Occasion of sin

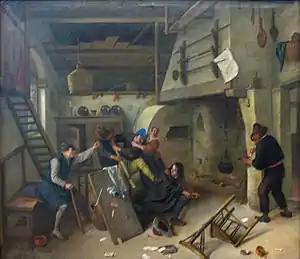
According to some Christian traditions, parties with alcohol and other drugs are a proximate occasion of sin.

A proximate occasion is one in which men of like calibre for the most part fall into mortal sin, or one in which experience points to the same result from the special weakness of a particular person. A proximate occasion of sin can be "in se" or "per accidens." There is a debate between laxists and rigorists as to whether an occasion of sin is one which leads to sin systematically, occasionally or even just potentially. Thus, Catholic bishop Jean-Joseph Gaume argued that there is a proximate occasion of sin in "every occasion that leads to sin". It remains to casuists to determine some cases where opinions may differ. For example, while it is not a general opinion, some traditional Catholic congregations such as the Society of Saint Pius X oppose the presence of television in the household, teaching that it is an occasion of sin.